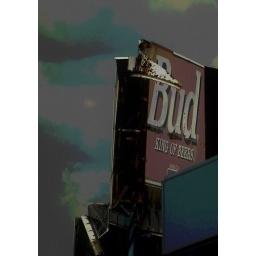
The King of Beer was the preferred beverage of the folks sitting right below this sign in the bleachers.